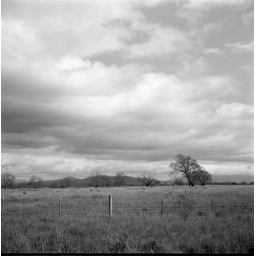
clouds over laguna trees